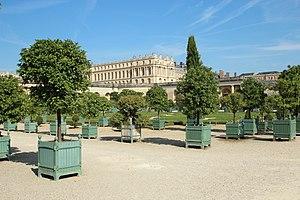
Orangerie du château de Versaillesen France.